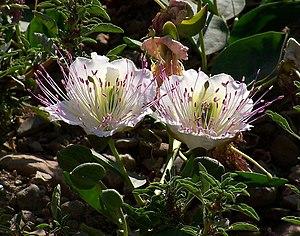
Un gynophore est un axe, présent dans les fleurs de certaines espèces, qui résulte du prolongement intrafloral du pédoncule de la fleur, entraînant la surélévation du pistil par rapport au réceptacle floral. Le gynophore de l'arachide poursuit son développement après la fécondation, se courbe et permet aux fruits de s'enterrer.
Les Dentelles de Montmirail, situées dans le département français de Vaucluse, sont une chaîne de montagne qui marque la limite occidentale des monts de Vaucluse. Elles sont situées au nord de Carpentras, au sud de Vaison-la-Romaine et à l'ouest du mont Ventoux. Leur point culminant est la crête de Saint-Amand à 722 mètres d'altitude.